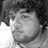
Emotion: neutral